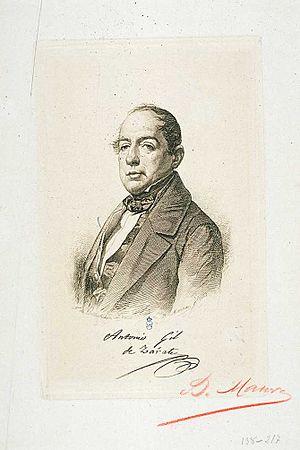
Antonio Gil y Zárate, né au palais de l'Escurial en 1793 et mort en 1861 à Madrid, était un dramaturge et pédagogue espagnol.